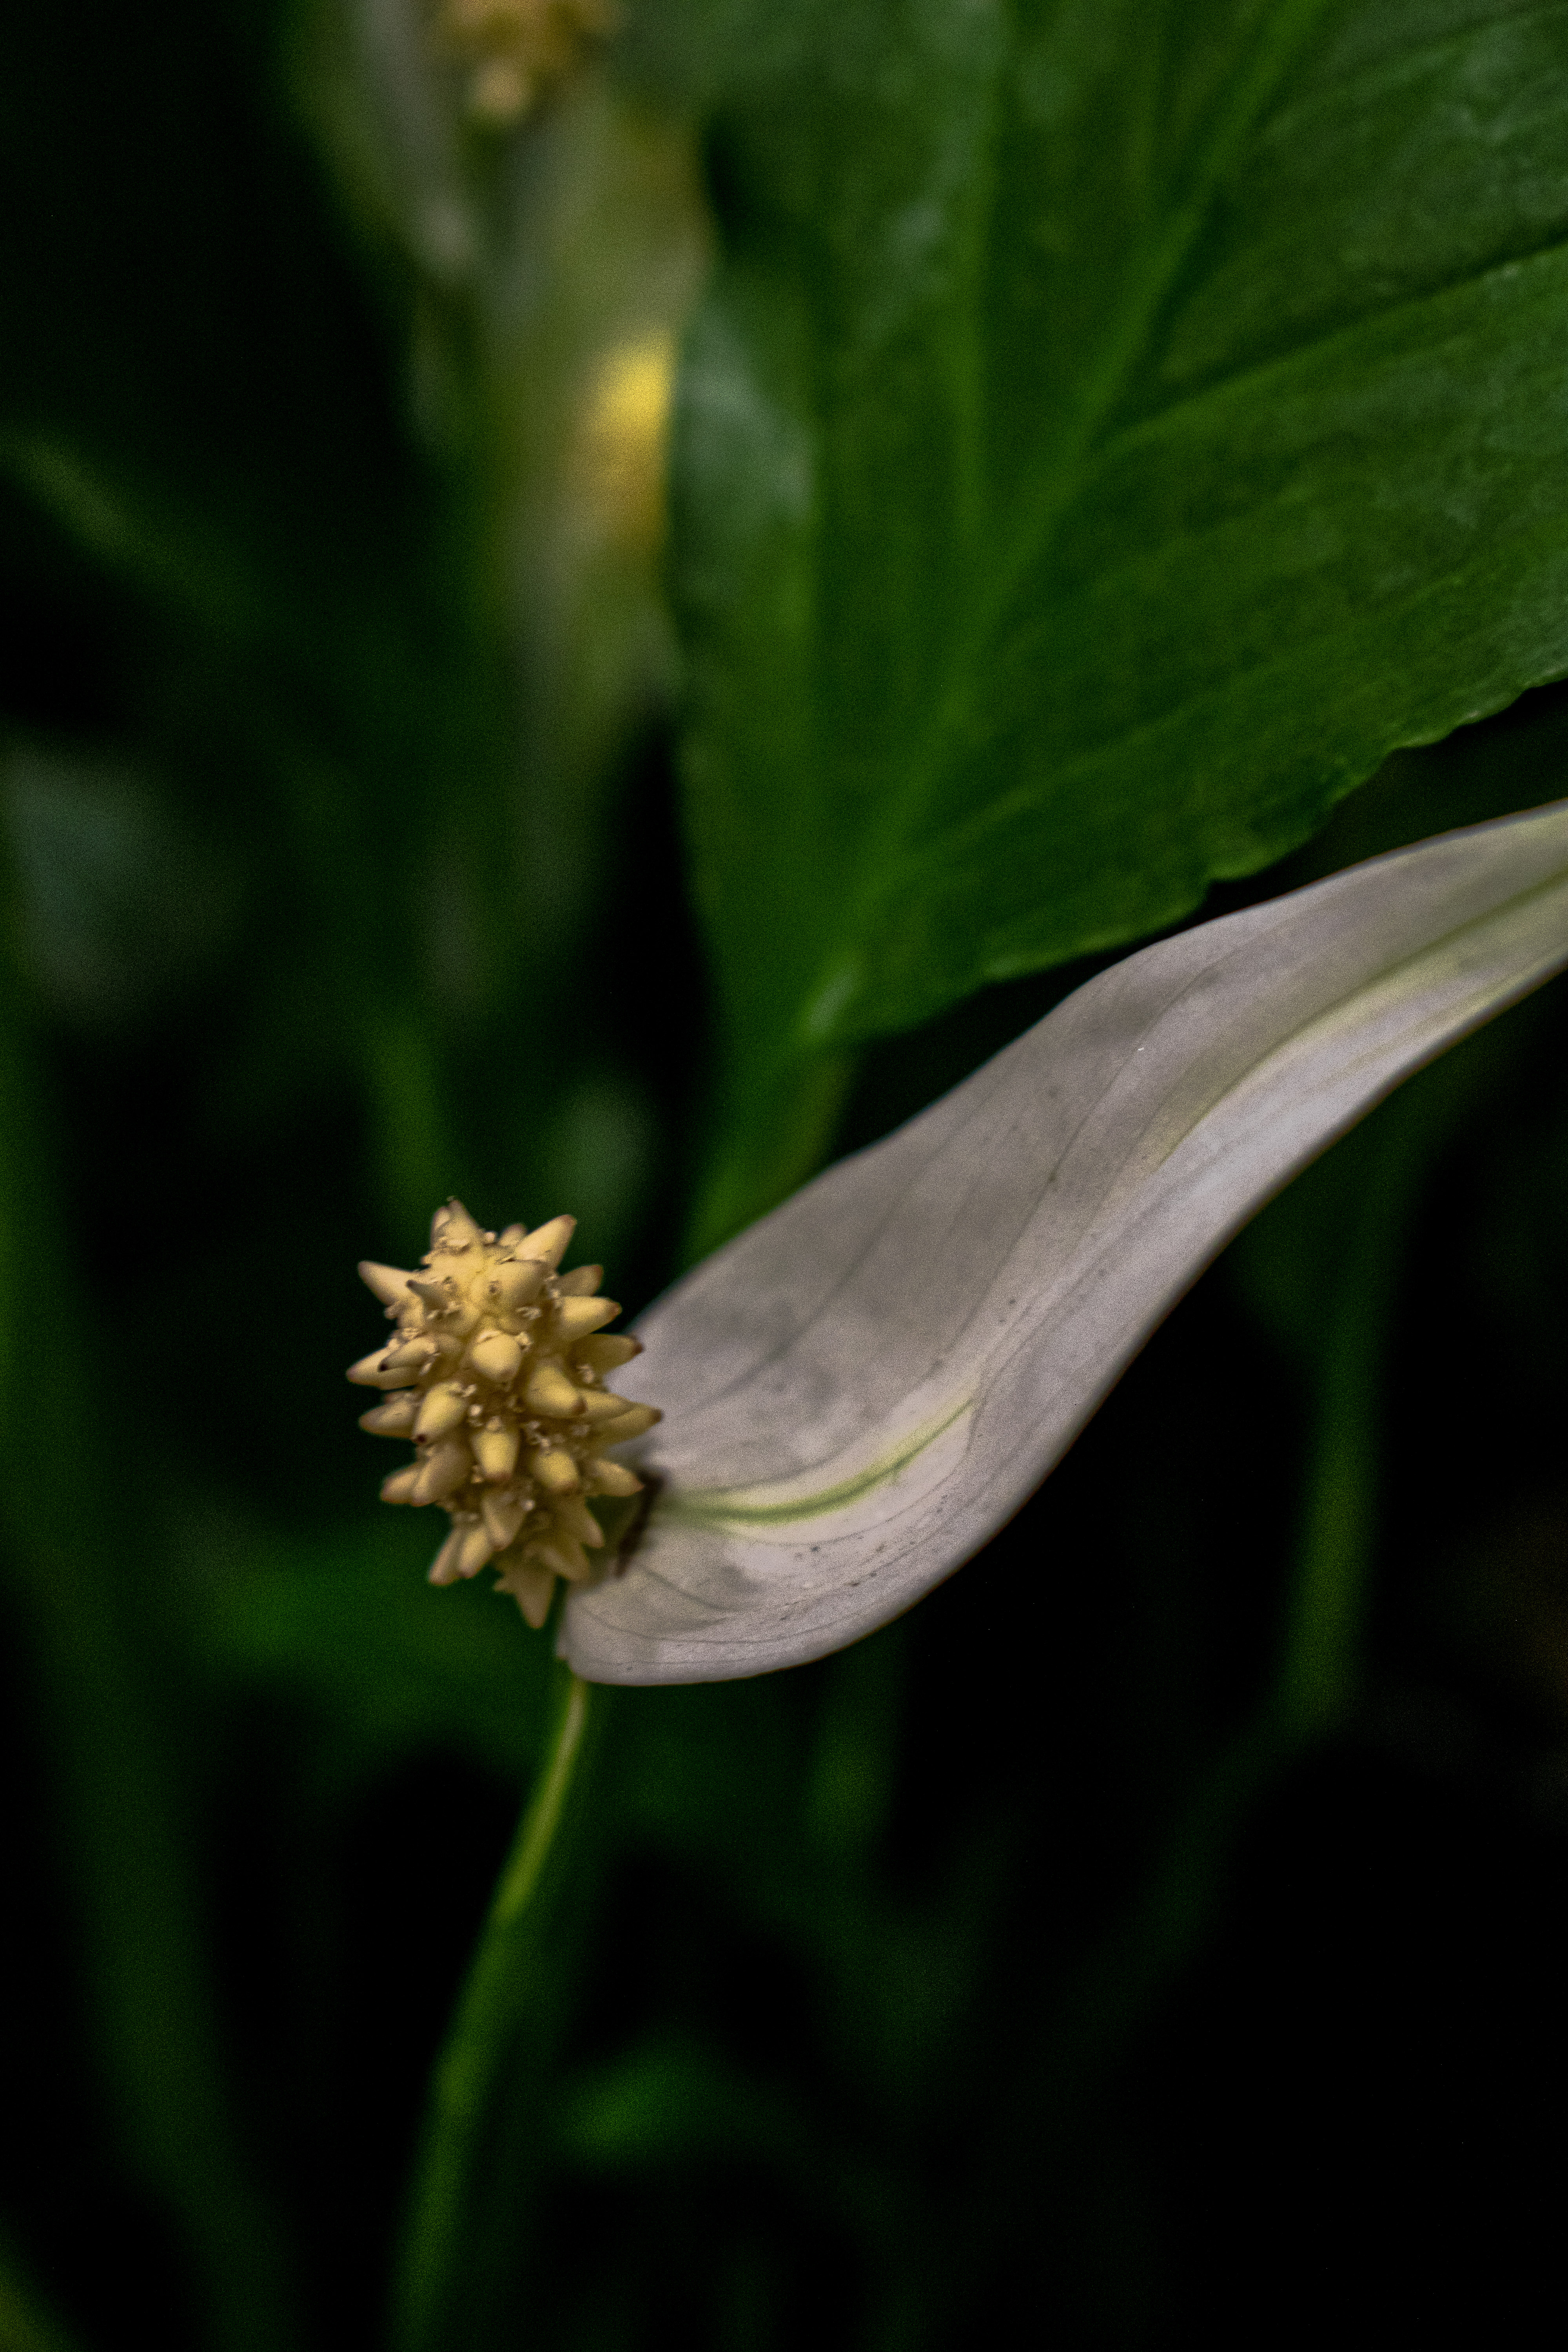
flower, greenhouse, plant, petal, terrestrial plant, flowering plant, grass, Pedicel, close up, herbaceous plant, pollen, bud, Ribwort, macro photography, plant stem, annual plant, wildflower, Forb, sedge family, twig, malvales, vascular plant, cinquefoil, perennial plant